Principia Astronomical Observatory

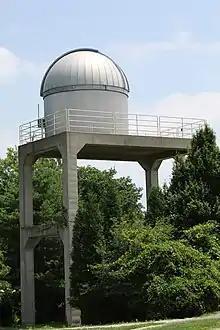

The Principia Astronomical Observatory is an observatory located on the campus of Principia College, in Elsah, Illinois, United States. The observatory was installed on June 18, 1998. It features a 16 inch mirror and is of a Ritchey-Chretien design. The objective focal length of the telescope is 4000 mm. The control software is by the Telescope Control System written by Dave Harvey of Comsoft Software (of Tucson, AZ). The mirror was ground and certified by Don Loomis, former chief optician at Kitt Peak National Laboratories. The telescope was manufactured by Optomechanics Research.